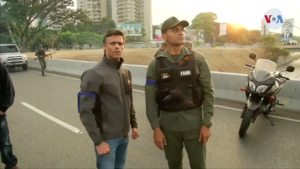
La crise présidentielle au Venezuela est une crise politique autour de la légitimité de la présidence du pays depuis le 10 janvier 2019. Elle oppose Nicolás Maduro, président élu en 2013 et réélu en 2018 lors d'élections contestées et auxquelles l'opposition traditionnelle n'a pas participé, et Juan Guaidó président de l'Assemblée nationale depuis le 5 janvier 2019.